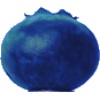
Label: Huckleberry 1